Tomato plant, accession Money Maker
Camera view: bottom (45 deg); turntable rotation: 0 degrees
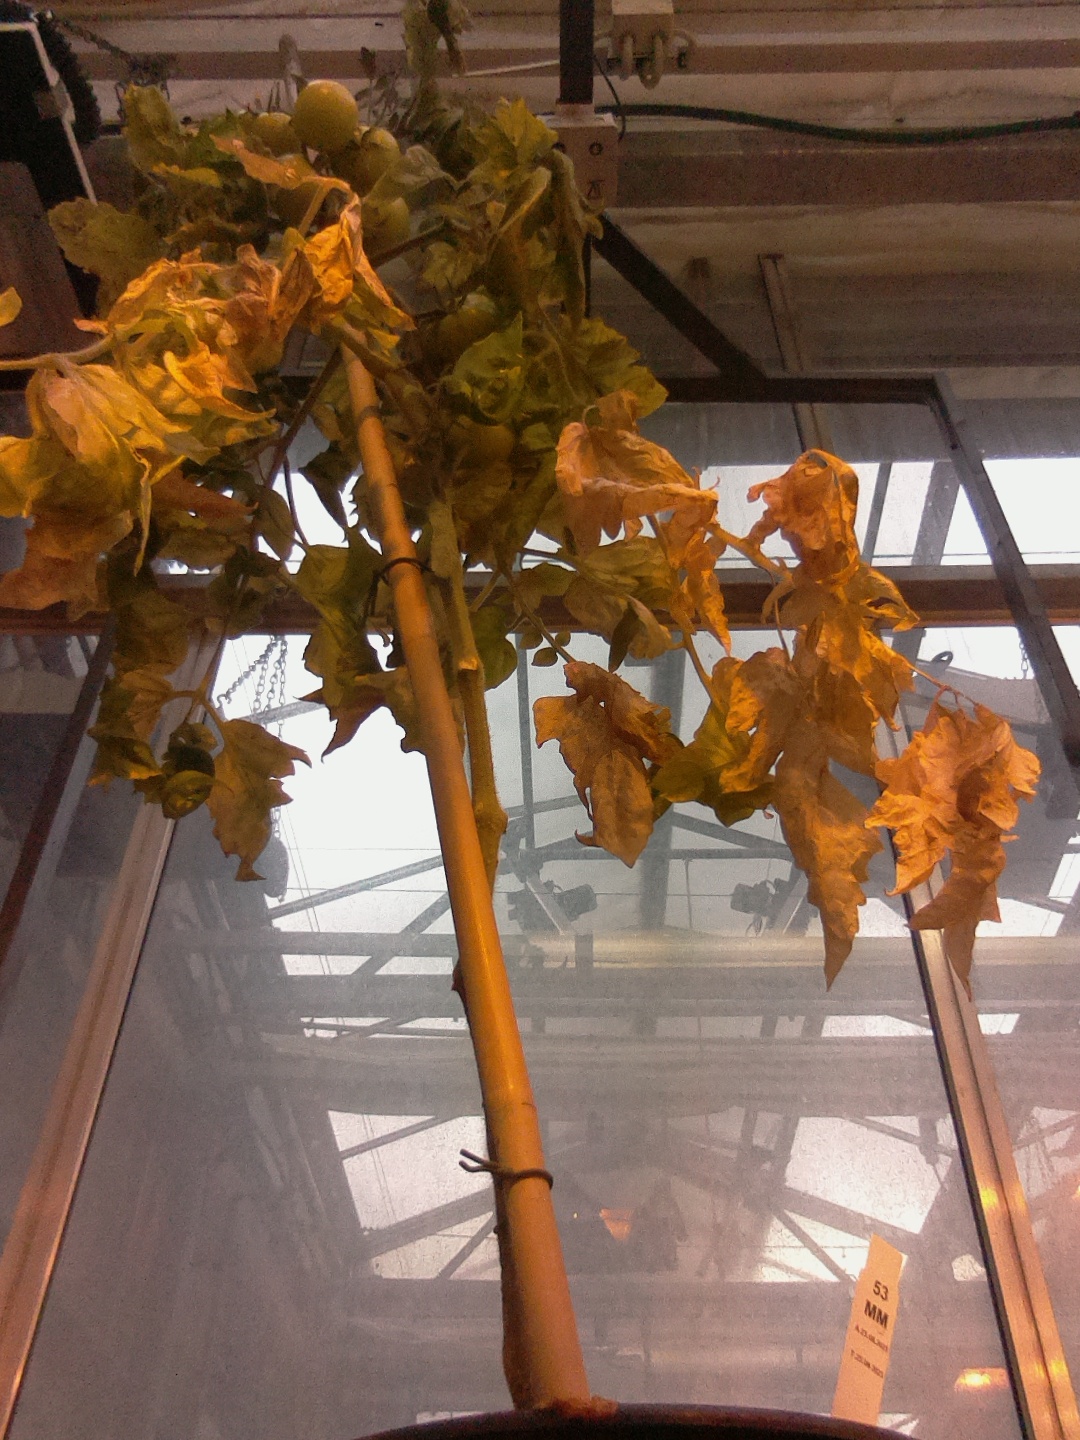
BBCH growth stage 79: 90% -100% of final fruit size